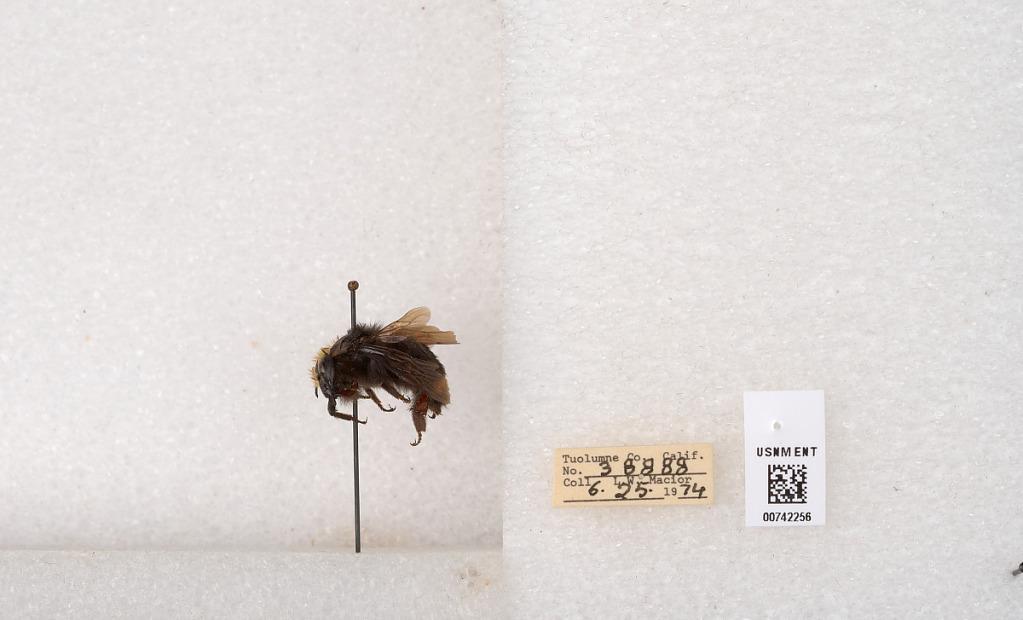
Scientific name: Bombus (Pyrobombus) vosnesenskii Radoszkowski
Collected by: L. Macior
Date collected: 1974-6-25
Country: United States
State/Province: California
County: Tuolumne
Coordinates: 38.0276, -119.955